Point Lonsdale Lighthouse

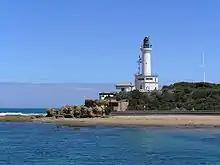
View from the north-east

The Point Lonsdale Lighthouse precinct contains not only the lighthouse itself, but other buildings associated with lighthouse operations and navigation, as well as nearby military defence structures built during the First and Second World Wars. The whole precinct is considered to be of architectural, historical and archaeological significance to the State of Victoria, and has been listed by Heritage Victoria, with the Victorian Heritage Database number H1517.